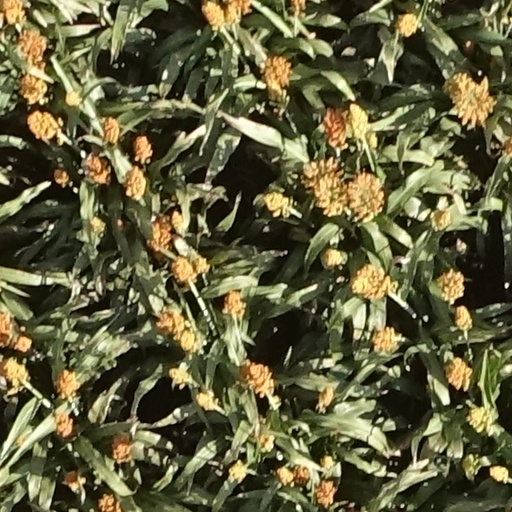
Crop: sorghum